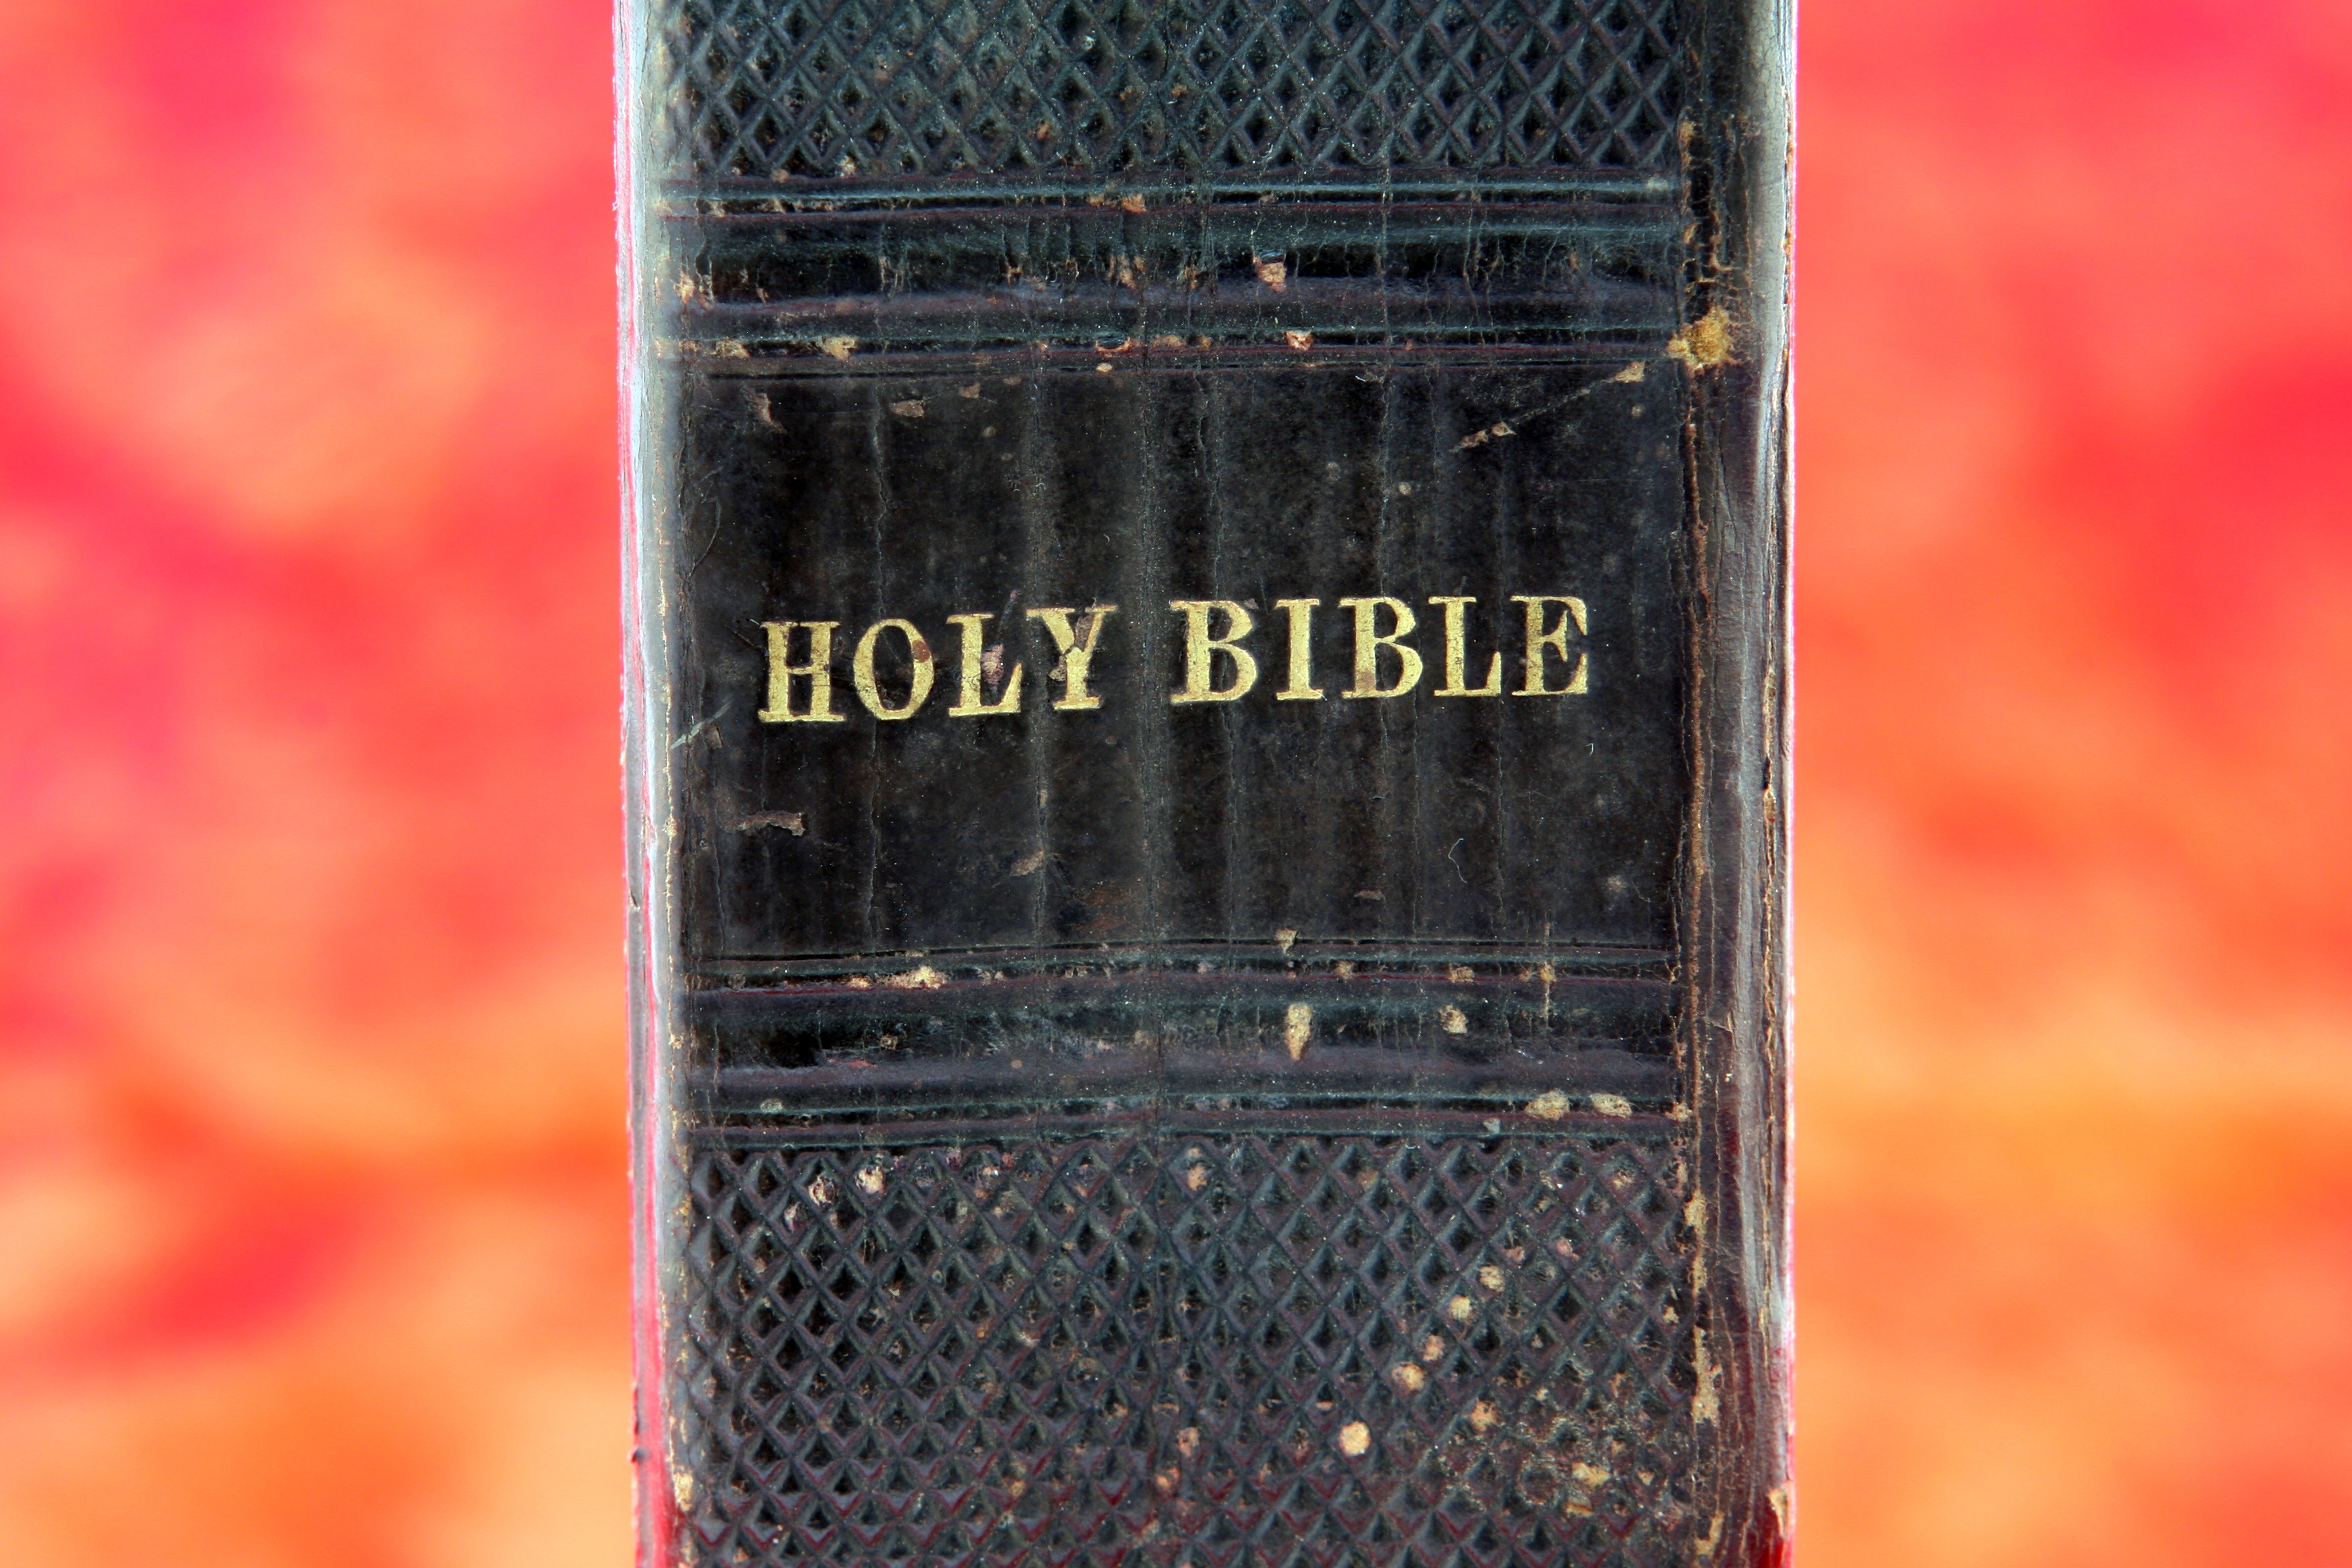
book, light, old, red, heaven, color, fire, drink, darkness, black, christian, bible, close up, religious, catholic, christ, faith, saint, jesus, hell, christianity, holy, baptist, trust, good, crucifixion, spirit, bad, illumination, god, afterlife, new testament, belief, guidelines, eternal, old testament, preaching, dogma, doctrine, creed, religions, blasphemy, church of england, credo, principles, saintly, testaments, on red